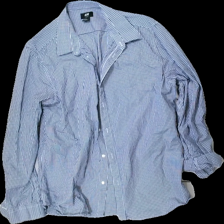
View: front
Type: Shirt
Category: Men
Brand: H&M
Colors: White, Blue
Material: 100% cotton
Pattern: Checkered print
Cut: Regular
Size: XL
Season: All
Price range: 50-100
Recommended usage: Reuse